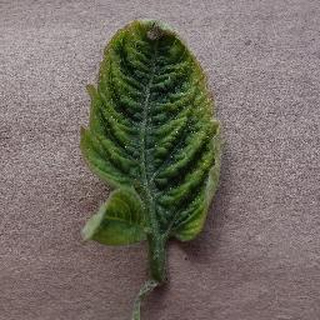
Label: tomato_yellow_leaf_curl_virus